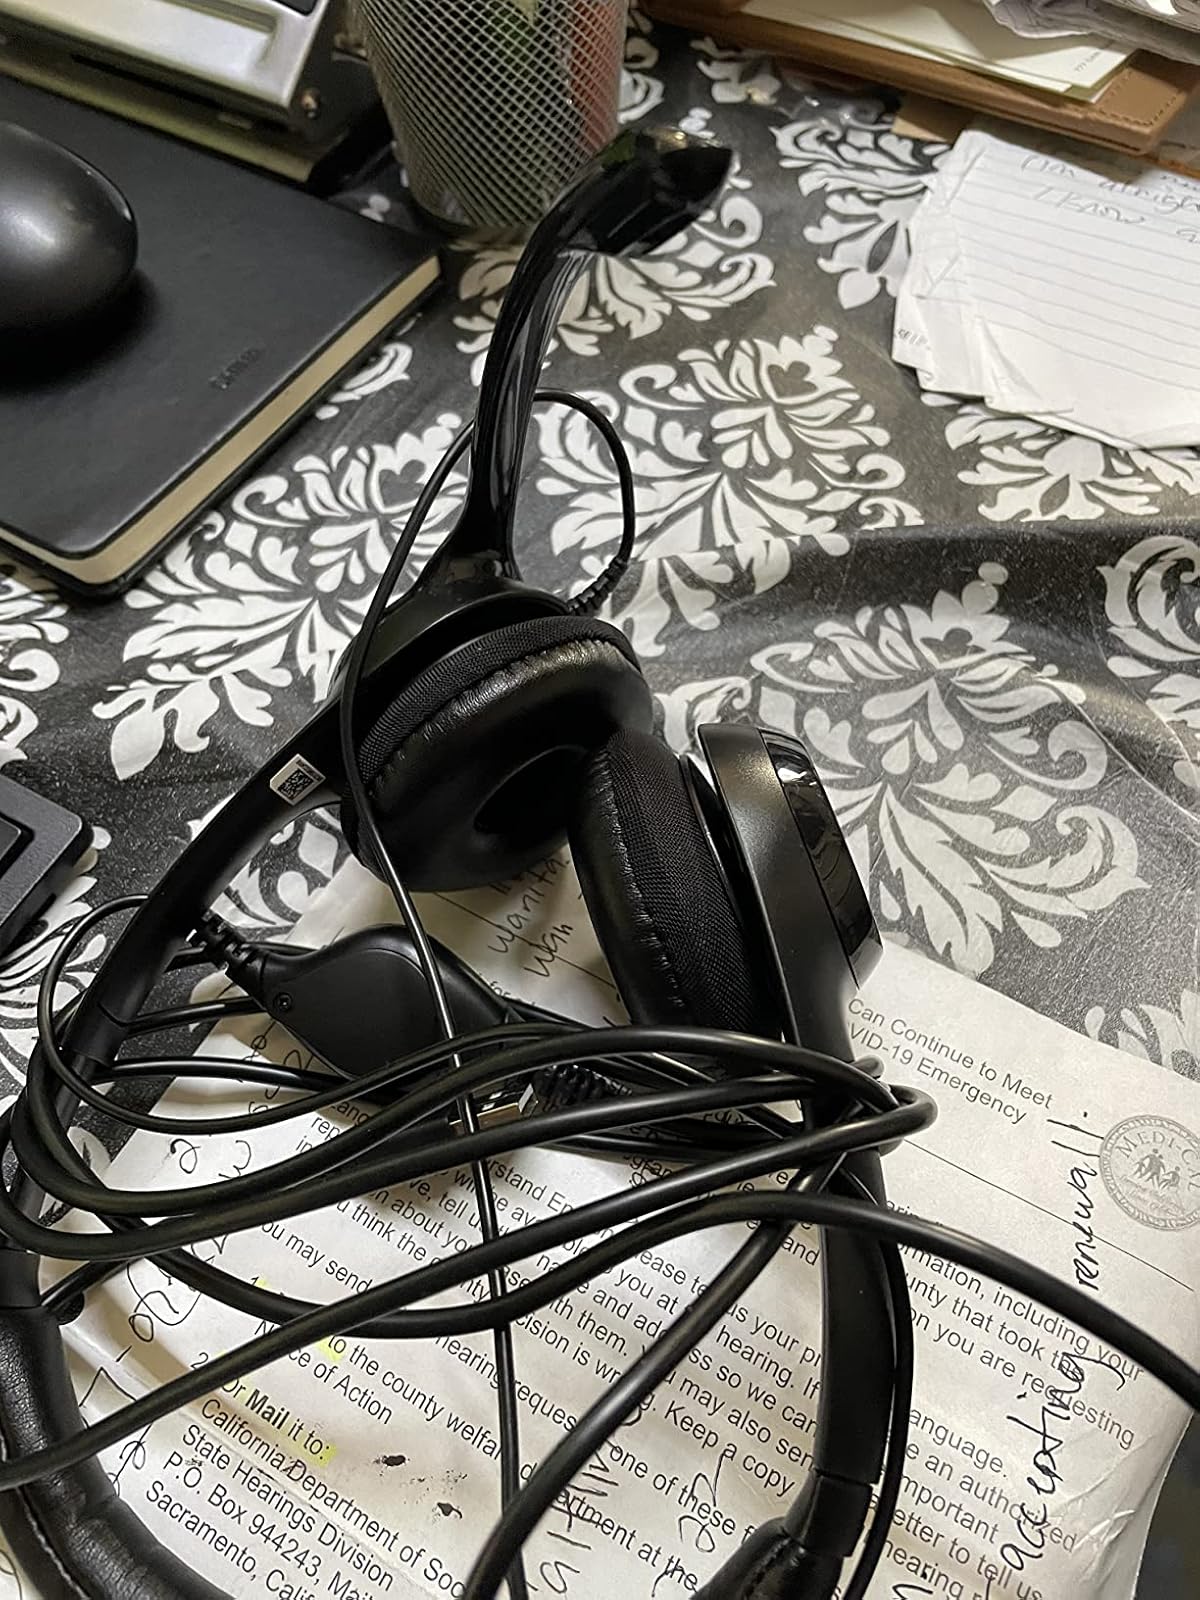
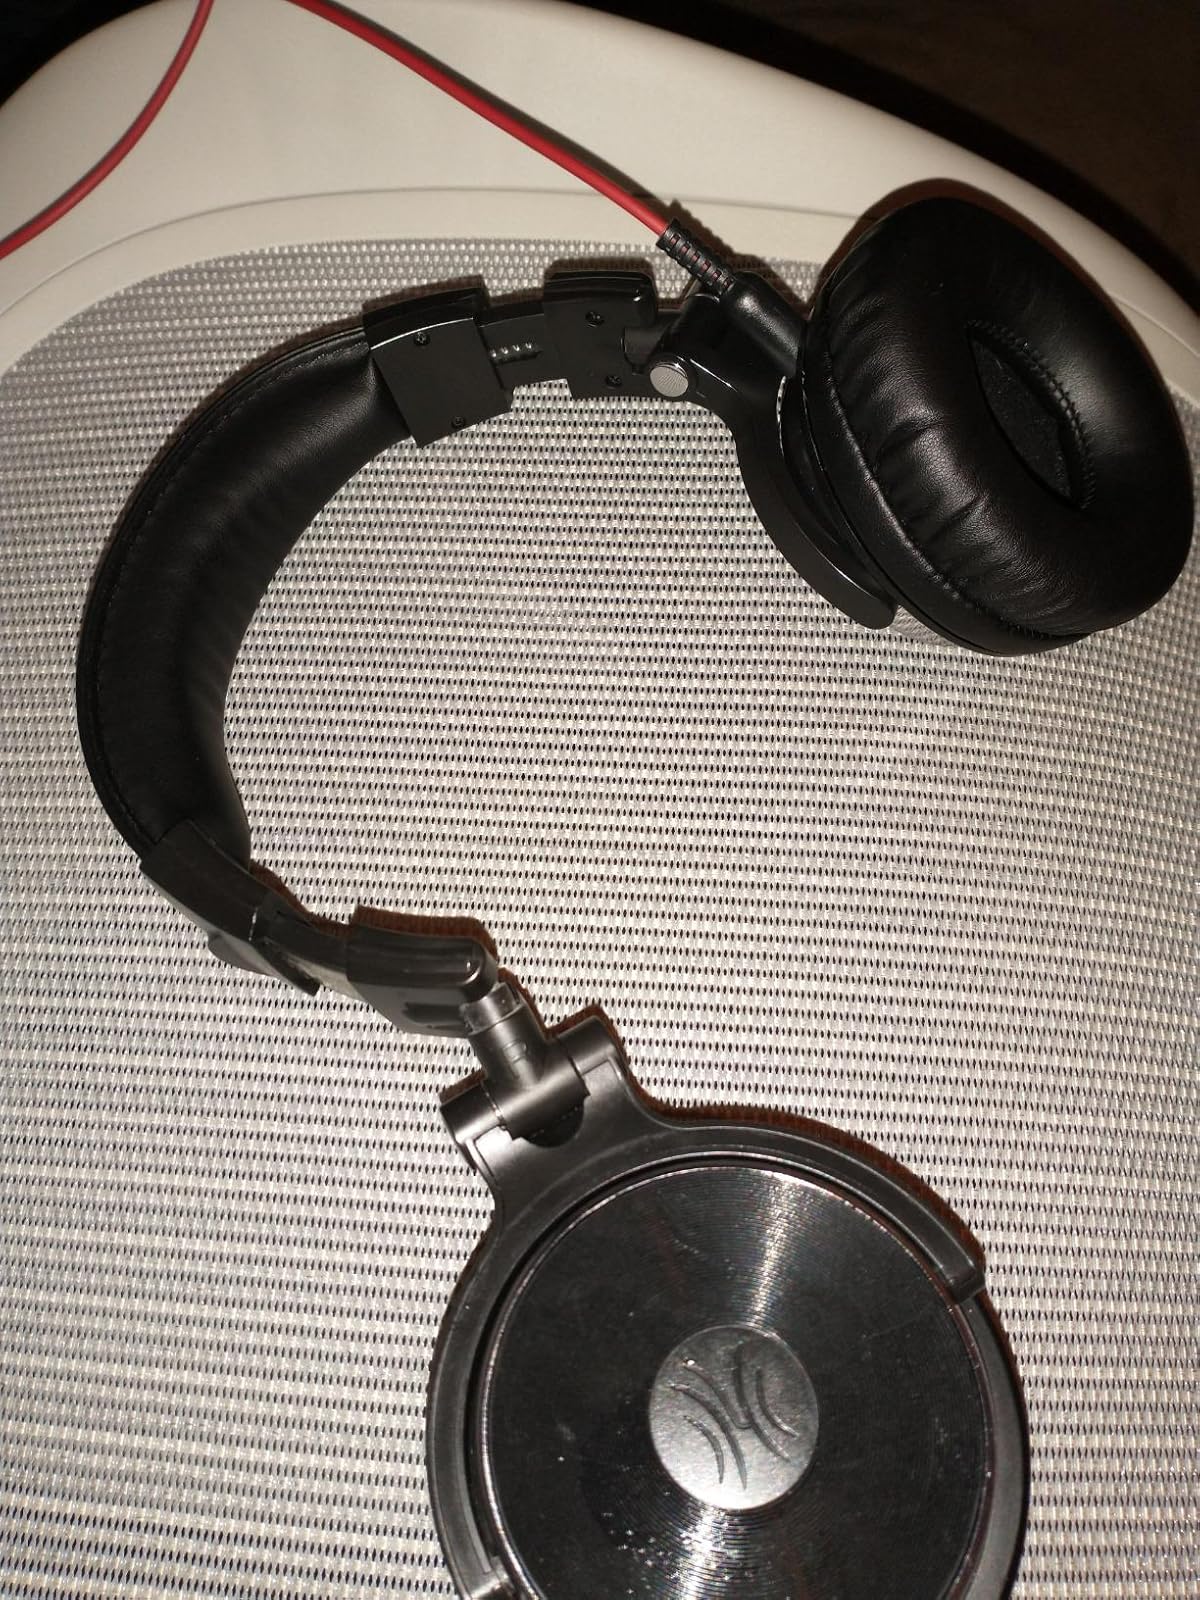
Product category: headphones
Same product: no